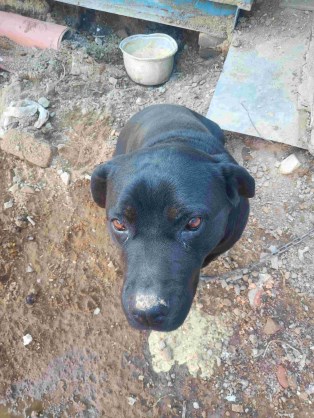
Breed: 3580-n000122-Labrador_retriever